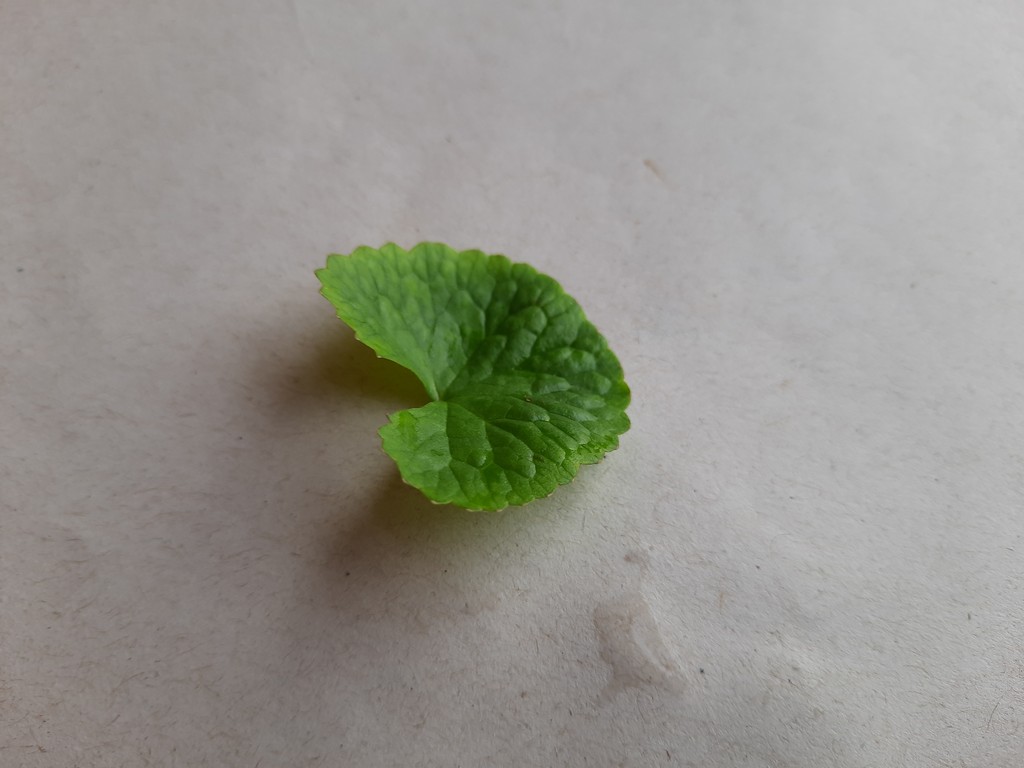
Label: Healthy